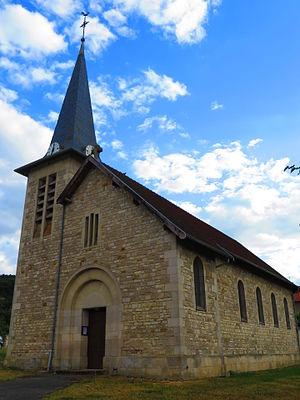
Combres-sous-les-Côtes L'église Saint-Étienne
Combres-sous-les-Côtes est une commune française située dans le département de la Meuse, en région Grand Est.